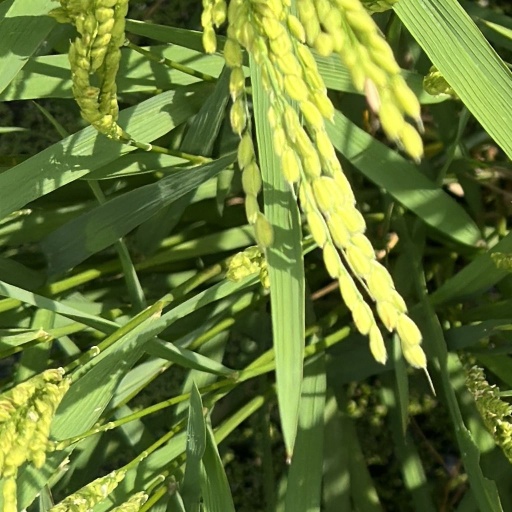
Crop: rice